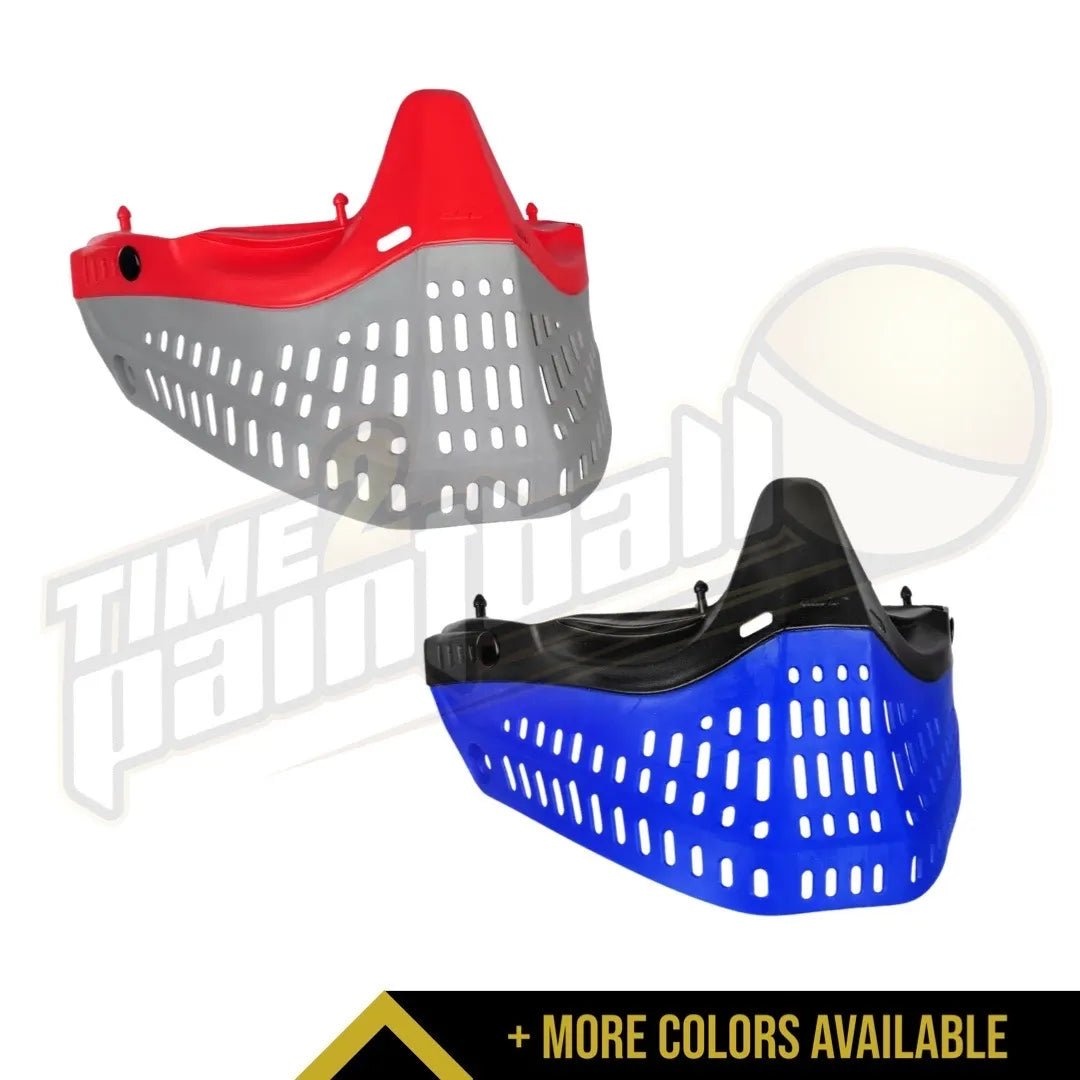
JT Spectra Proflex Parts - Skirt Assembly
JT Spectra Proflex Bottoms Mix and match to create a unique look. JT Flex mask bottoms offer the best in protection and comfort for the most demanding players. Easy to install and even easier to customize a look for all styles of play.
Brand: JT
Category: Sporting Goods > Athletics > Racquetball & Squash > Racquetball & Squash Training Aids > Racquetball & Squash Training Goggles